Irish Journal of Medical Science

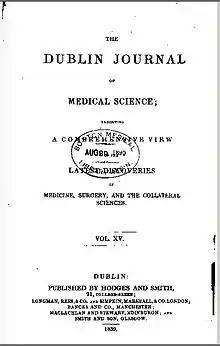
"Dublin Journal of Medical Science", January 1839.

The journal was established in 1832 as the "Dublin Journal of Medical & Chemical Science". It was then sequentially titled: